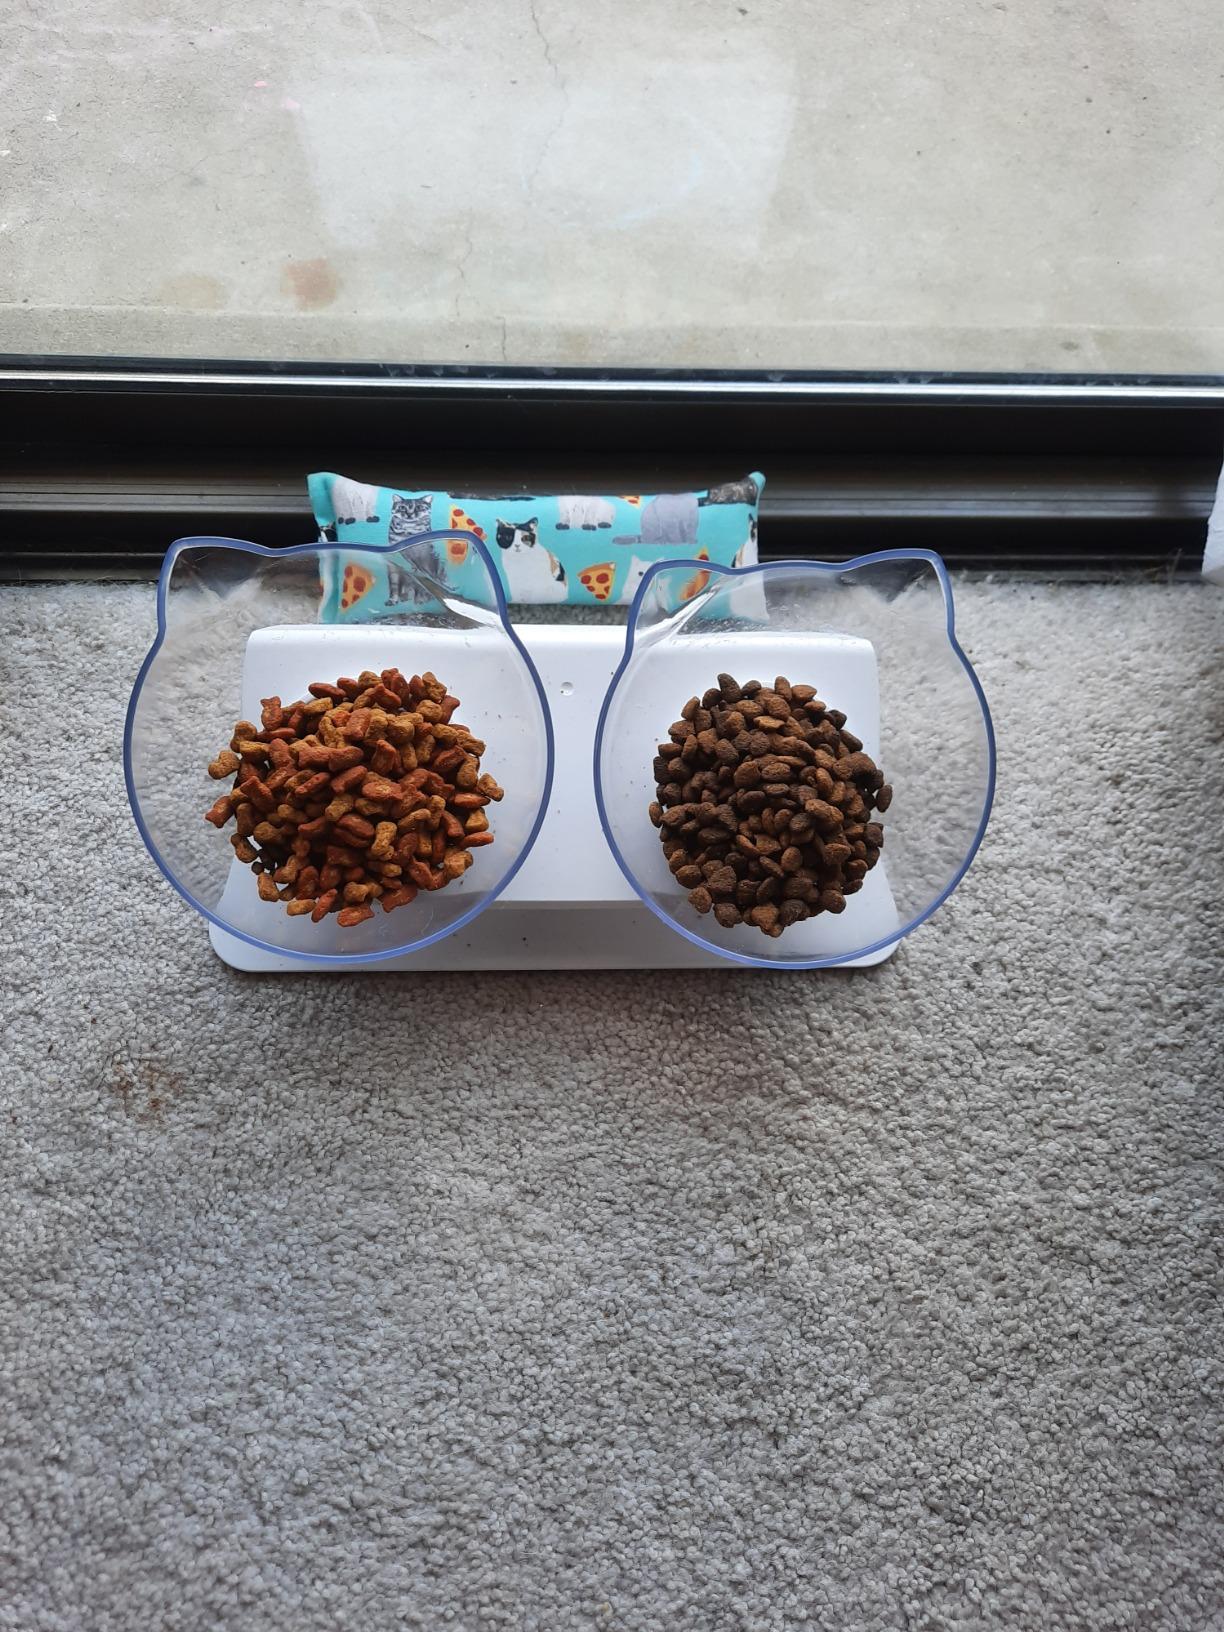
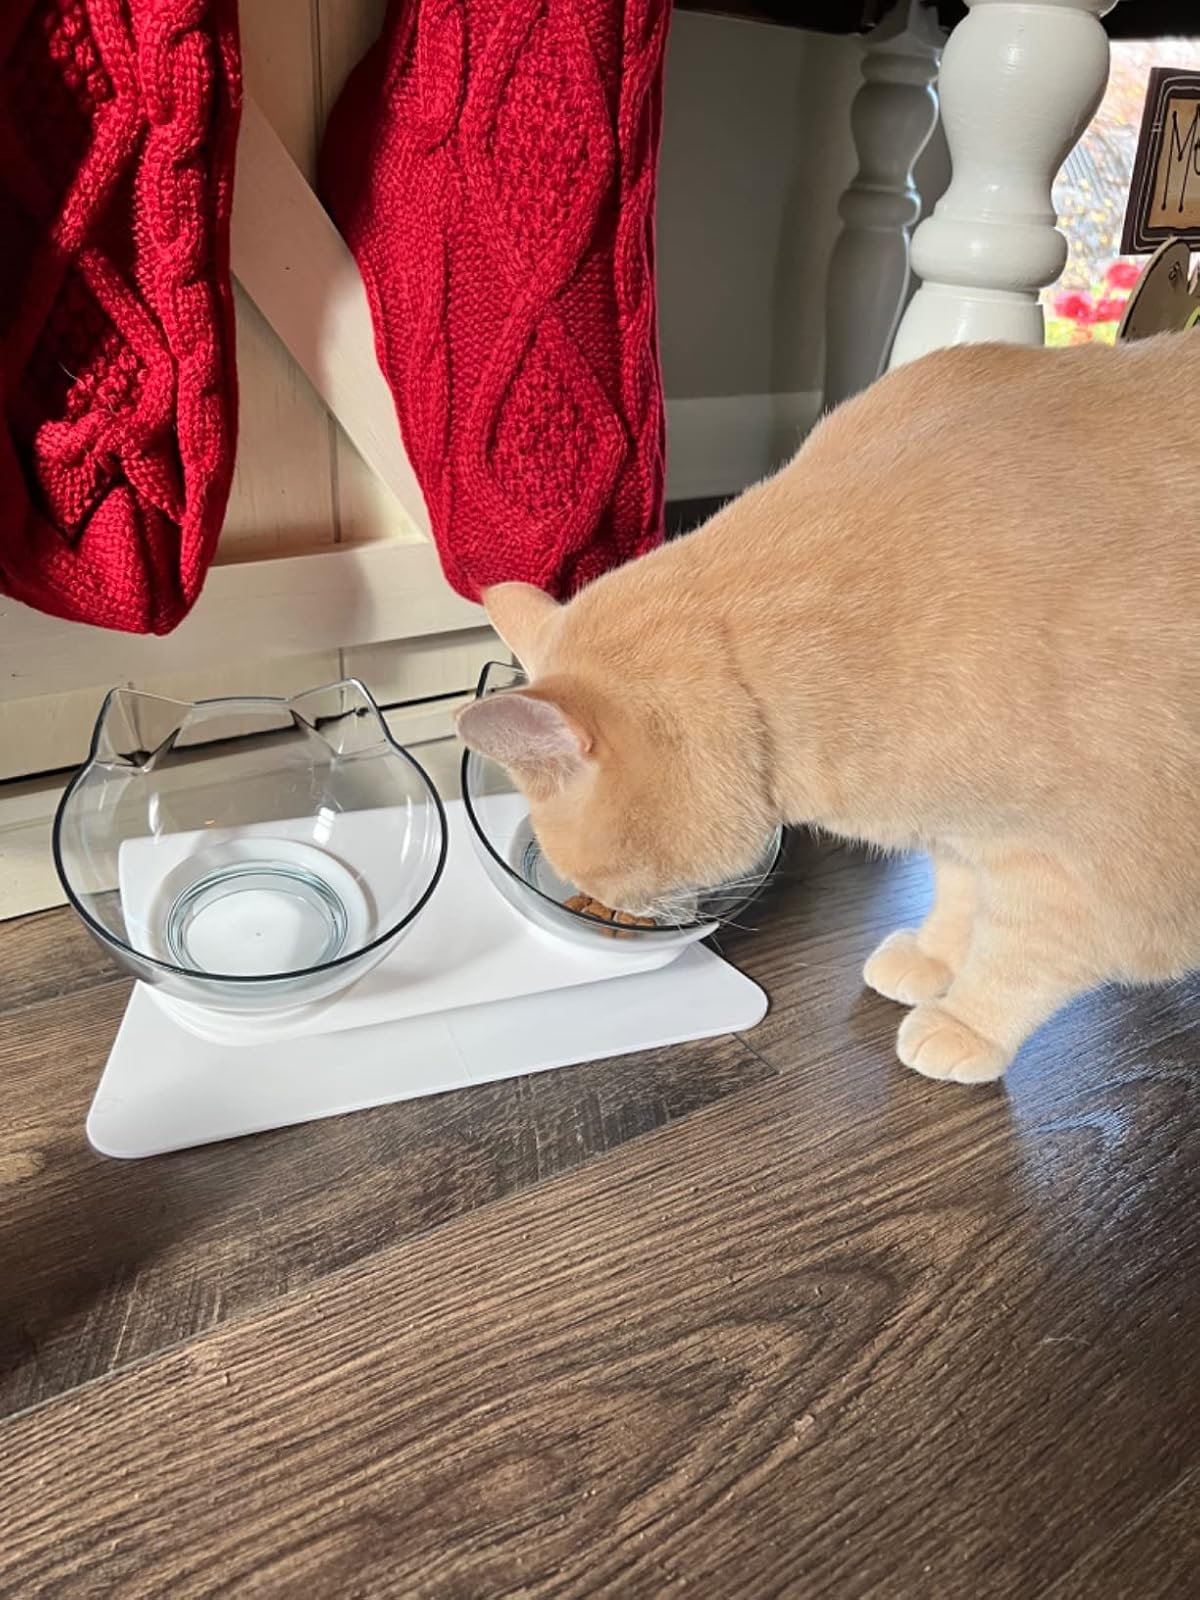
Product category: items_bowl
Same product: yes